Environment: real
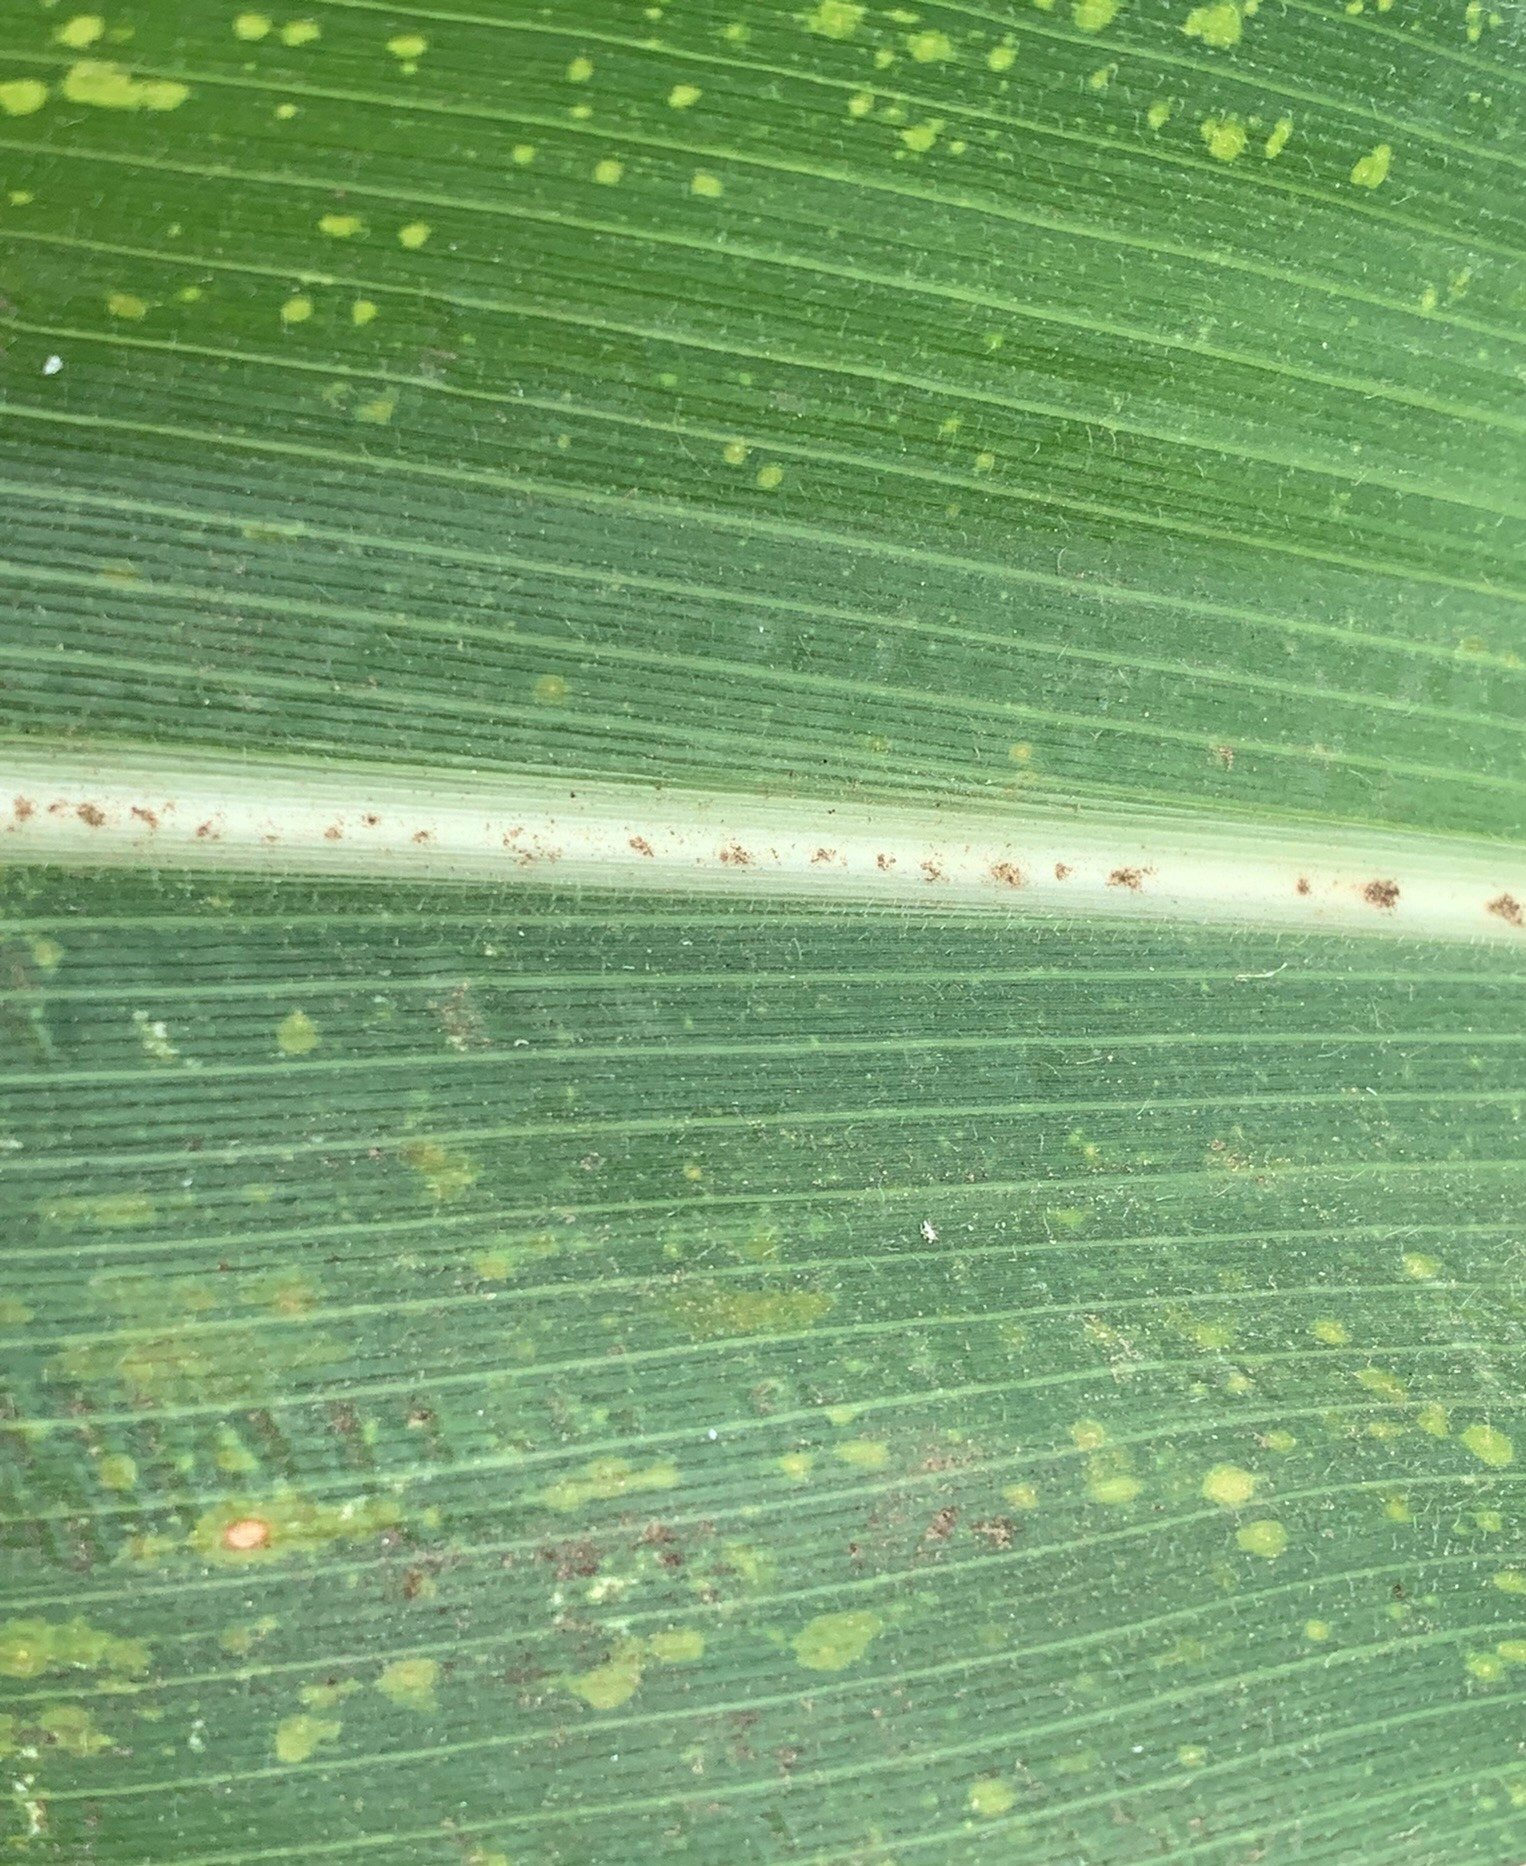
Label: lethal_necrosis